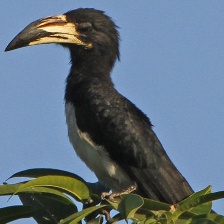
Species: AFRICAN PIED HORNBILL
Scientific name: TOCKUS FASCIATUS
ImageNet parent category: hornbill